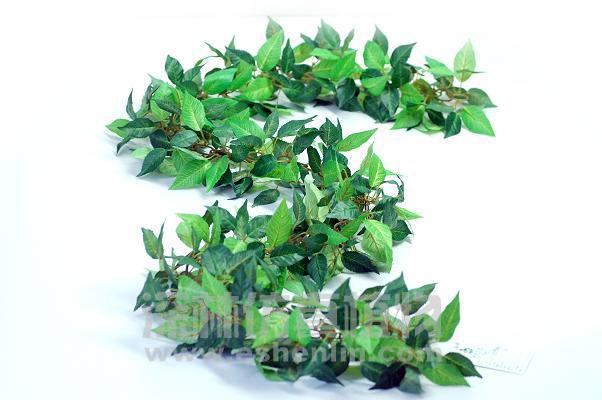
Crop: cherry
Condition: healthy